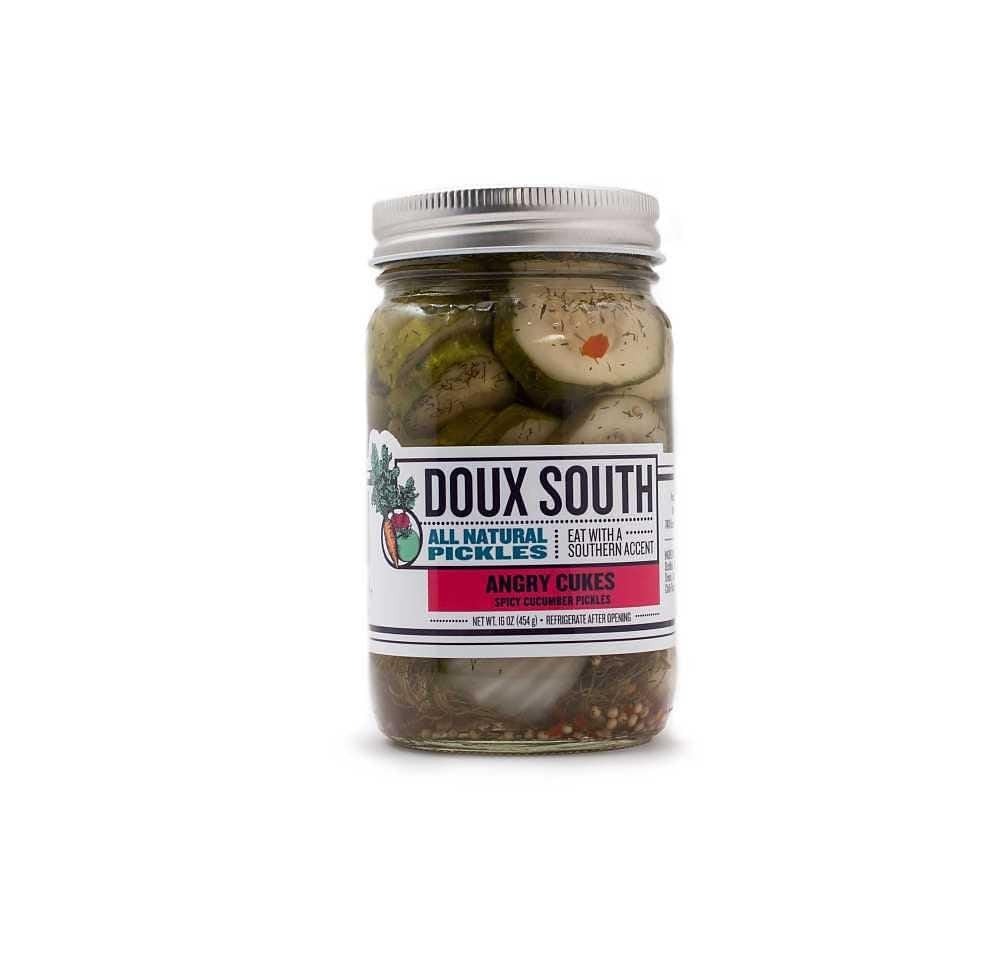
Item Name: Doux South Angry Cukes Pickles, All Natural, 16 Ounce (Pack of 6)
Bullet Point: Doux South Angry Cukes Pickles, All Natural, 16 Ounce (Pack of 6)
Value: 96.0
Unit: Ounce

Price: 68.22